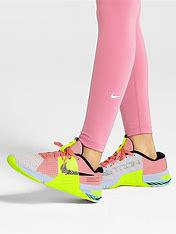
Brand: Nike
Model: Metcon 8